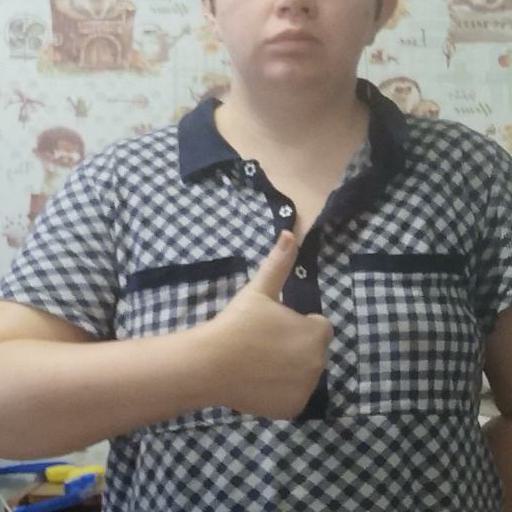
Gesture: like